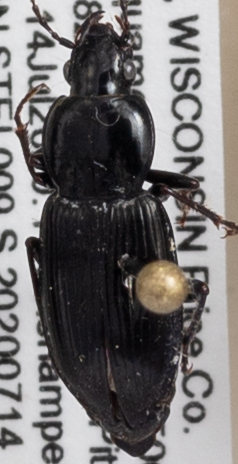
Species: Pterostichus mutus
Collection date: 2020-07-14
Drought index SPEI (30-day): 0.394
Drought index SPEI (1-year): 1.314
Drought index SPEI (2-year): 2.09